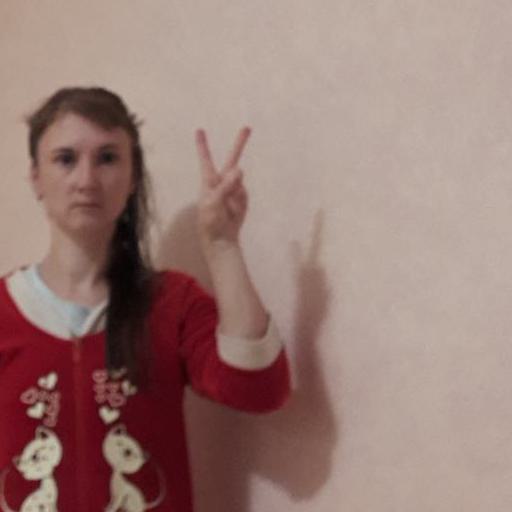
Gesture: peace